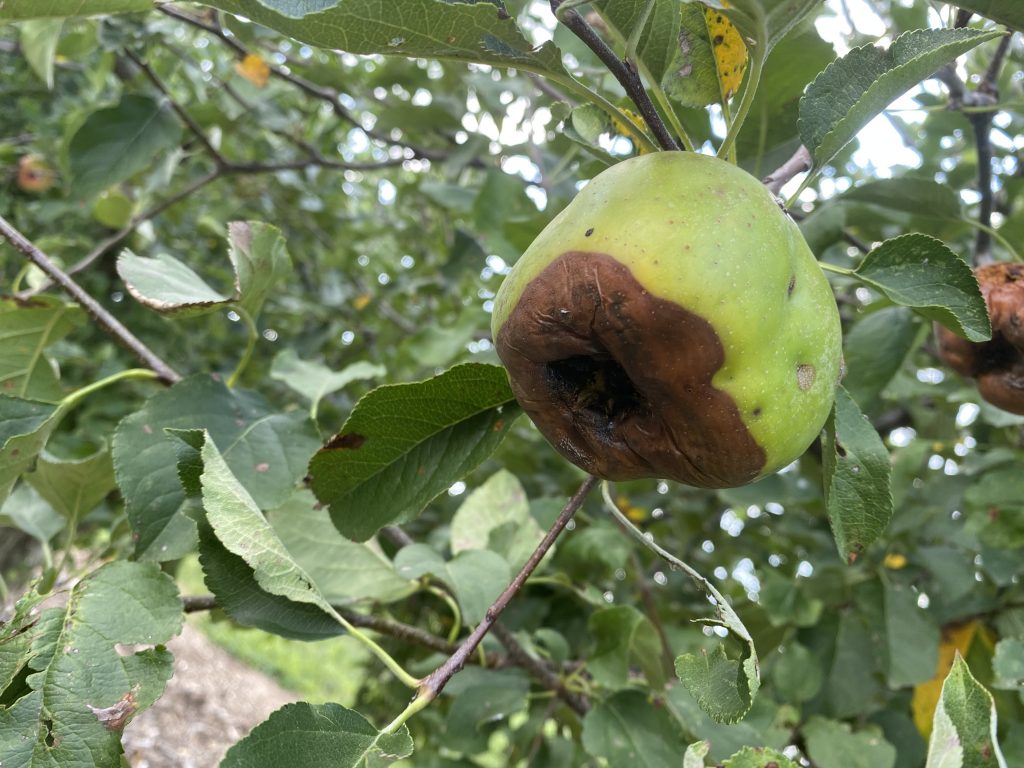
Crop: apple
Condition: black_rot